Thurman Thomas

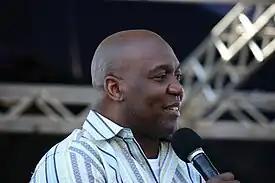
Thomas at ESPN The Weekend in 2010

Thurman Lee Thomas (born May 16, 1966) is an American former professional football player who was a running back for 13 seasons in the National Football League (NFL), primarily with the Buffalo Bills. He played college football for the Oklahoma State Cowboys. Thomas was selected by the Bills in the second round of the 1988 NFL draft, where he spent all but one season of his professional career. He spent his final NFL year as a member of the Miami Dolphins in 2000.